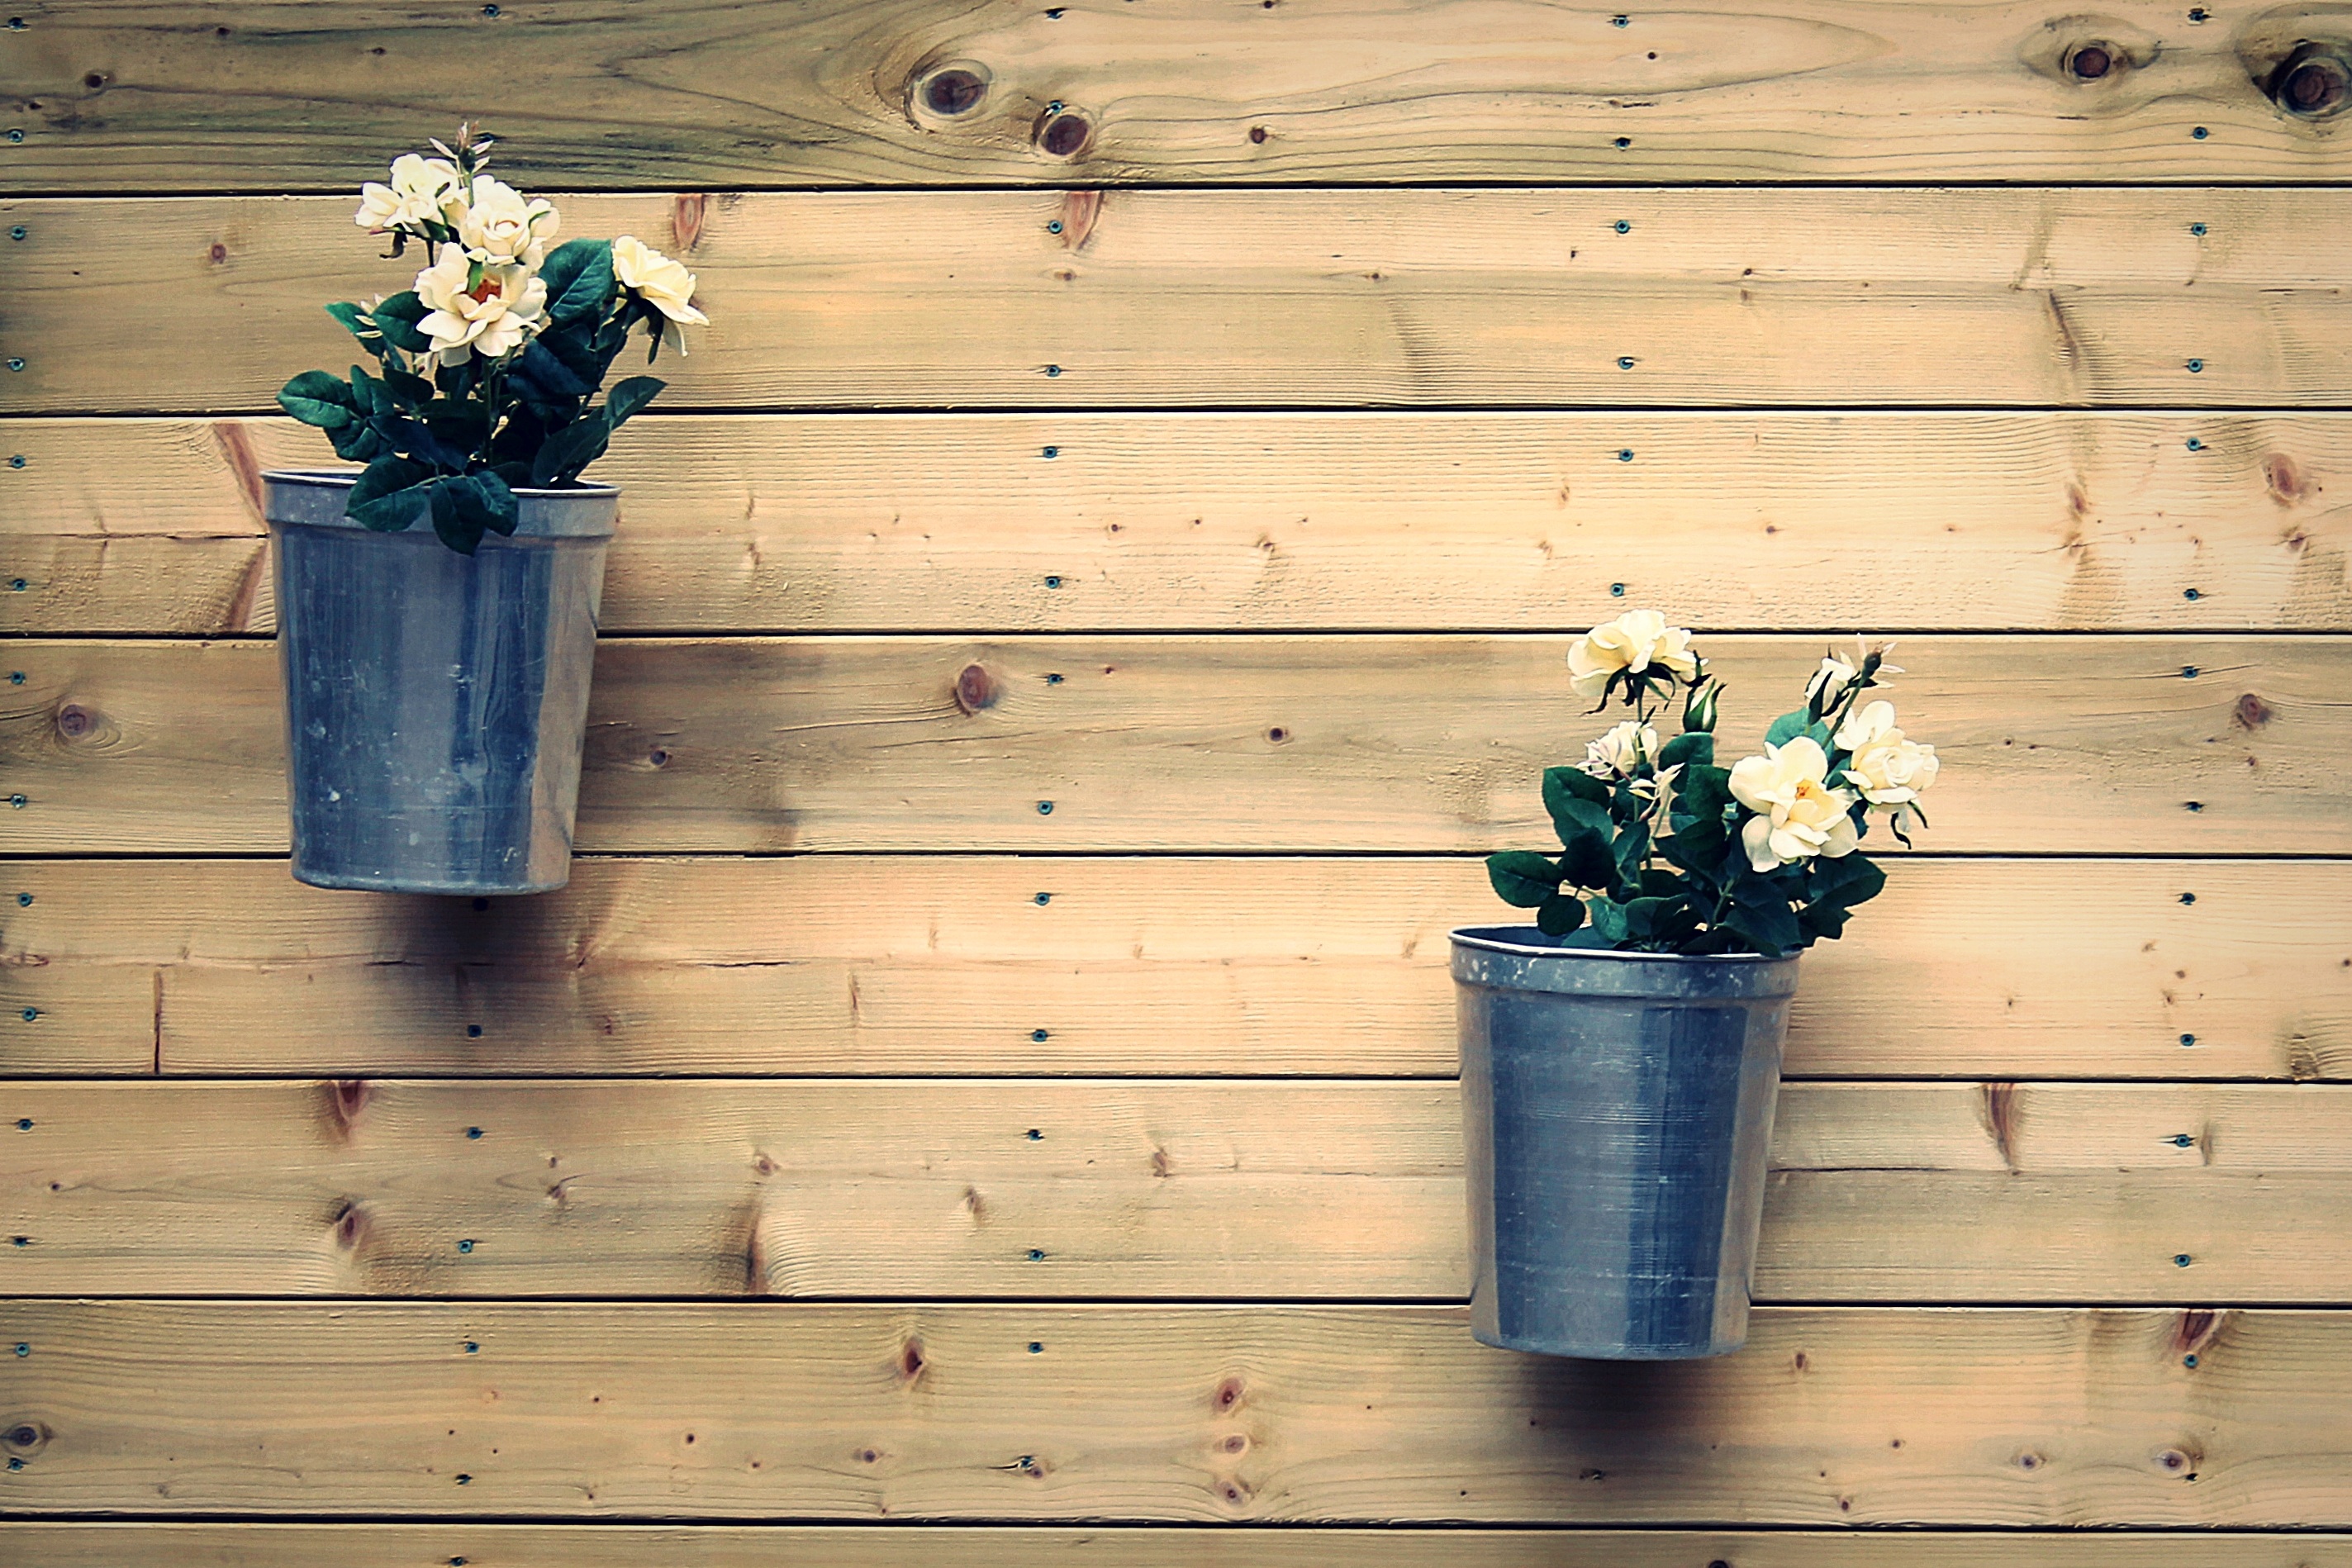
wood, white, flower, wall, color, blue, man made object